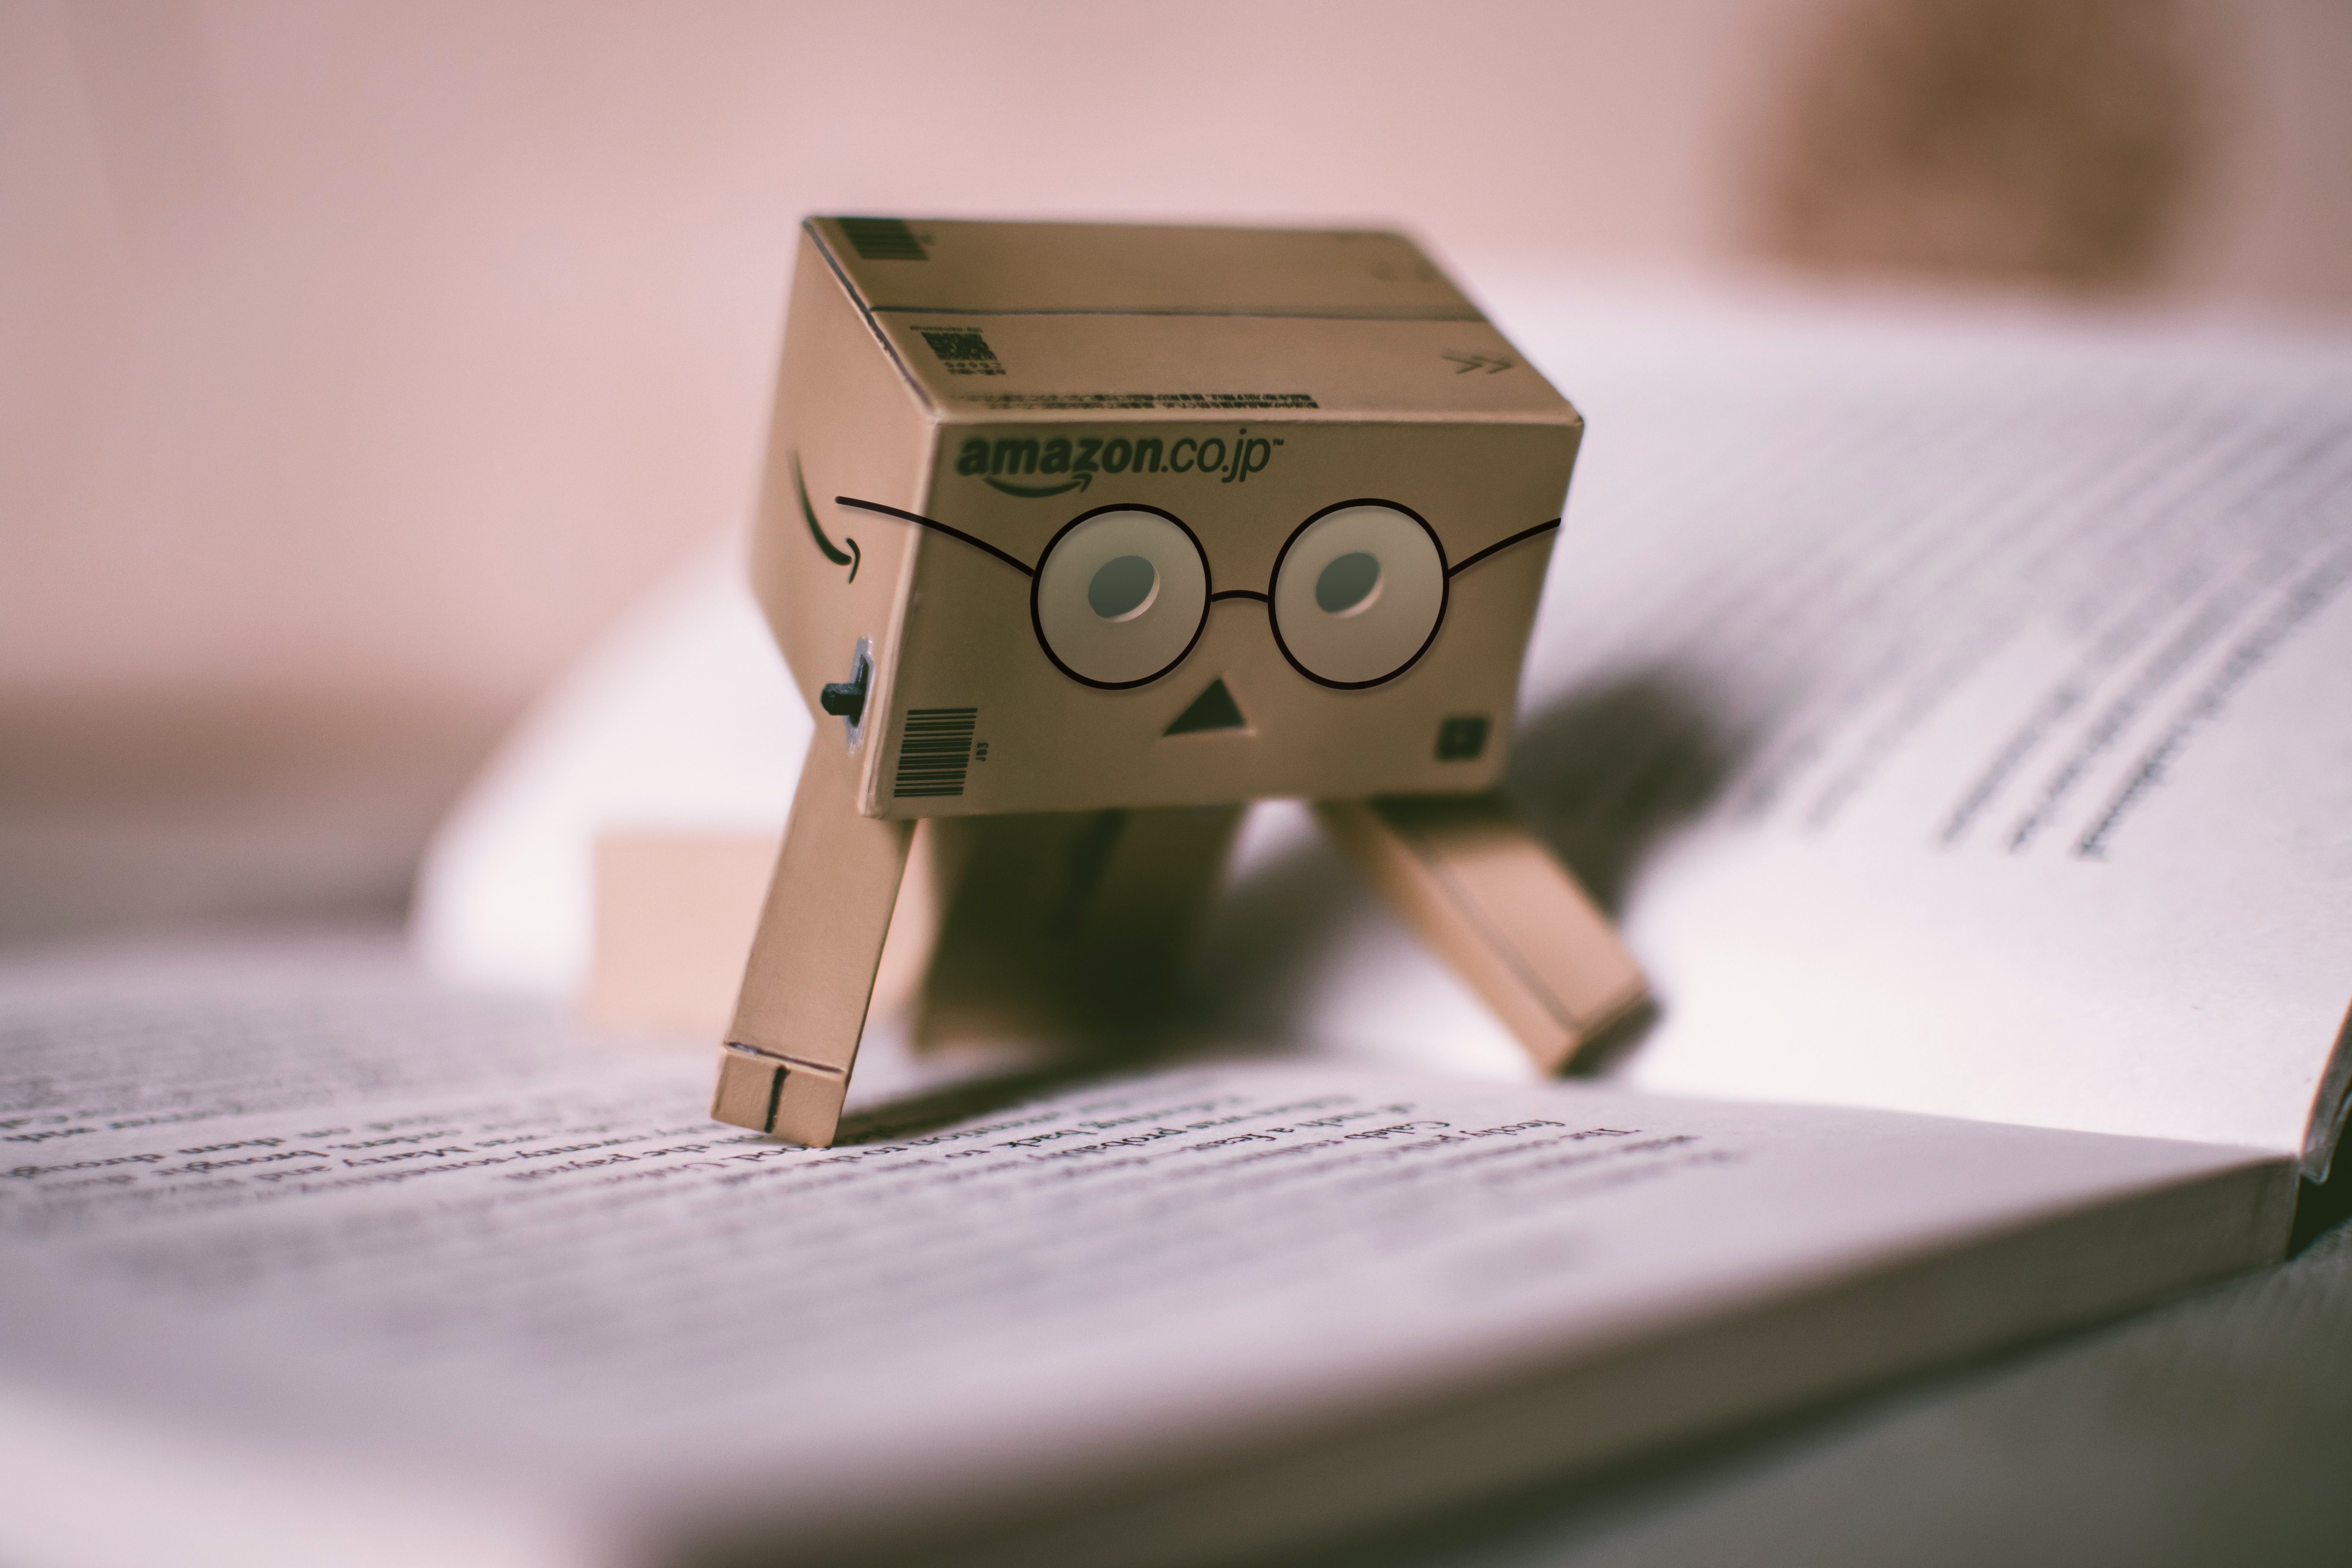
cardboard, box, carton, paper product, paper, packaging and labeling